Beadle

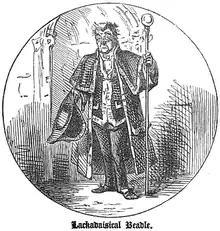
Humorous drawing of a 19th-century beadle with mace (staff), artist unknown, Punch (the British magazine), v. 18, p. 230 (1850)

A beadle, sometimes spelled bedel, is an official who may usher, keep order, make reports, and assist in religious functions; or a minor official who carries out various civil, educational or ceremonial duties on the manor.